List of Arsenal F.C. players (1–24 appearances)

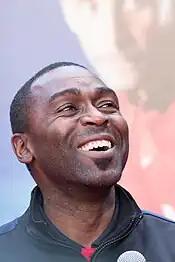
Andy Cole, who began his career at Arsenal, made two appearances for the club.

Arsenal Football Club, an association football club based in Islington, London, was founded in 1886 as Dial Square. They became the first southern member admitted into the Football League in 1893, having spent their first four seasons solely participating in cup tournaments and friendlies. The club's name, which shortly changed to Woolwich Arsenal, was shortened to Arsenal in 1914, a year after moving to Highbury. Despite finishing fifth in the Second Division in 1914–15, Arsenal rejoined the First Division at the expense of local rivals Tottenham Hotspur when football resumed after the First World War. Since that time, they have not fallen below the first tier of the English football league system and hold the record for the longest uninterrupted period in the top flight. The club's first team have competed in numerous national and continental organised competitions, and all players who have played between 1 and 24 such matches are listed below.